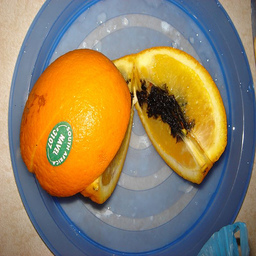
Label: peels